All Saints' Church, Northampton

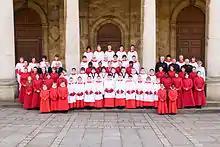
The choirs of All Saints' Church

The choir of All Saints' Church was formed in the 1100s for the old church of All Hallows', lost in 1675. There are currently three groups which make up the choirs: the Boys Choir, the Girls Choir and the Choral Scholars and Lay Clerks. The boys choir ranges in age from 7 to 15, and the girls from 8 to 18. The lower parts consist of Choral Scholars with an age range of 15 to 18, some having previously sung in the treble line, and Lay Clerks.